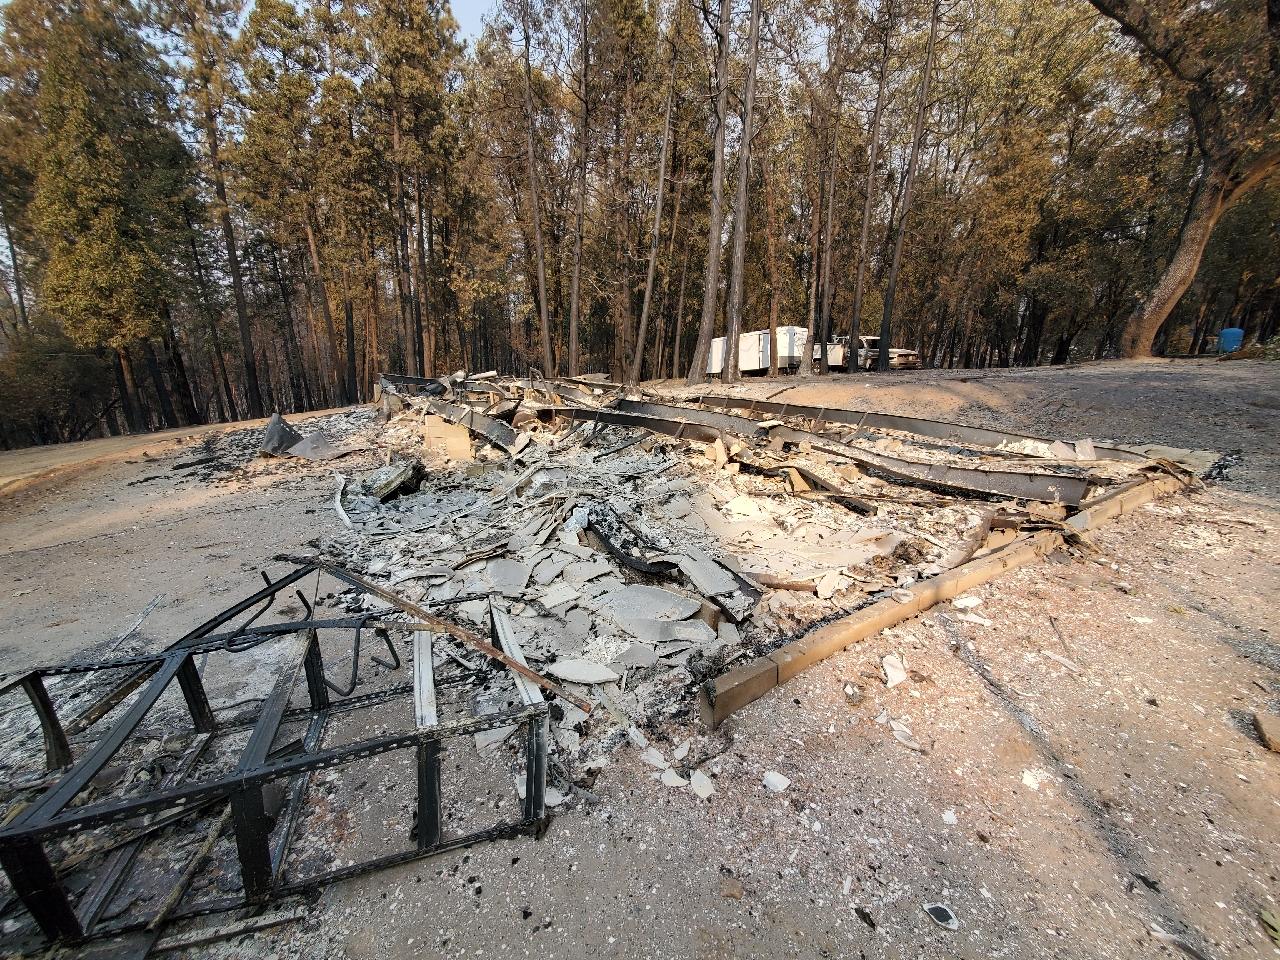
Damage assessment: destroyed